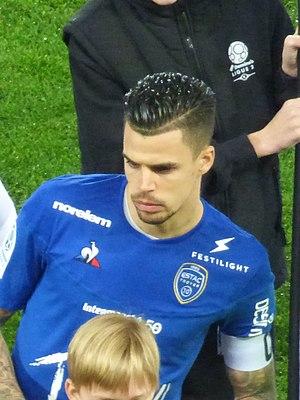
Jimmy Giraudon lors du match RC Lens / ES Troyes AC, comptant pour la vingt-troisième journée du championnat de France de football de Ligue 2 2019-2020, le 4 février 2020, au Stade Bollaert-Delelis de Lens
Jimmy Giraudon né le 16 janvier 1992 à La Rochelle, est un footballeur français. Il évolue au poste de défenseur central à l'ES Troyes AC.